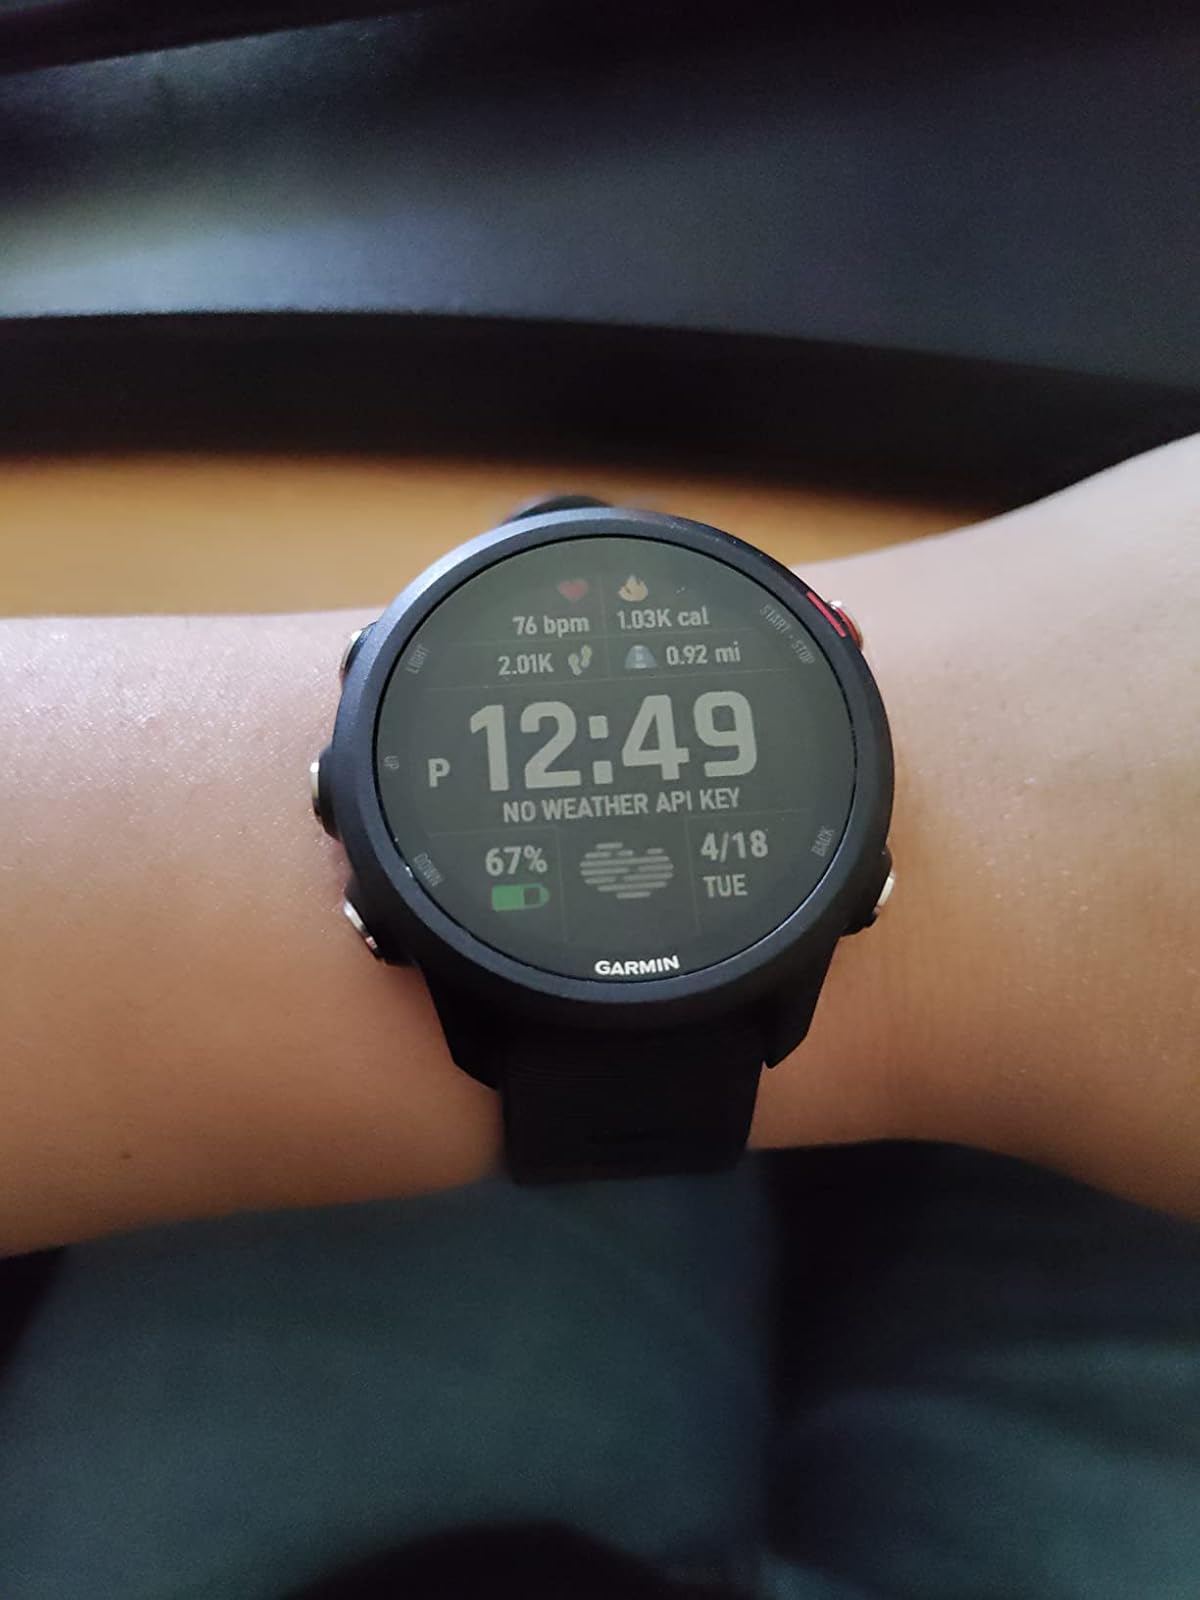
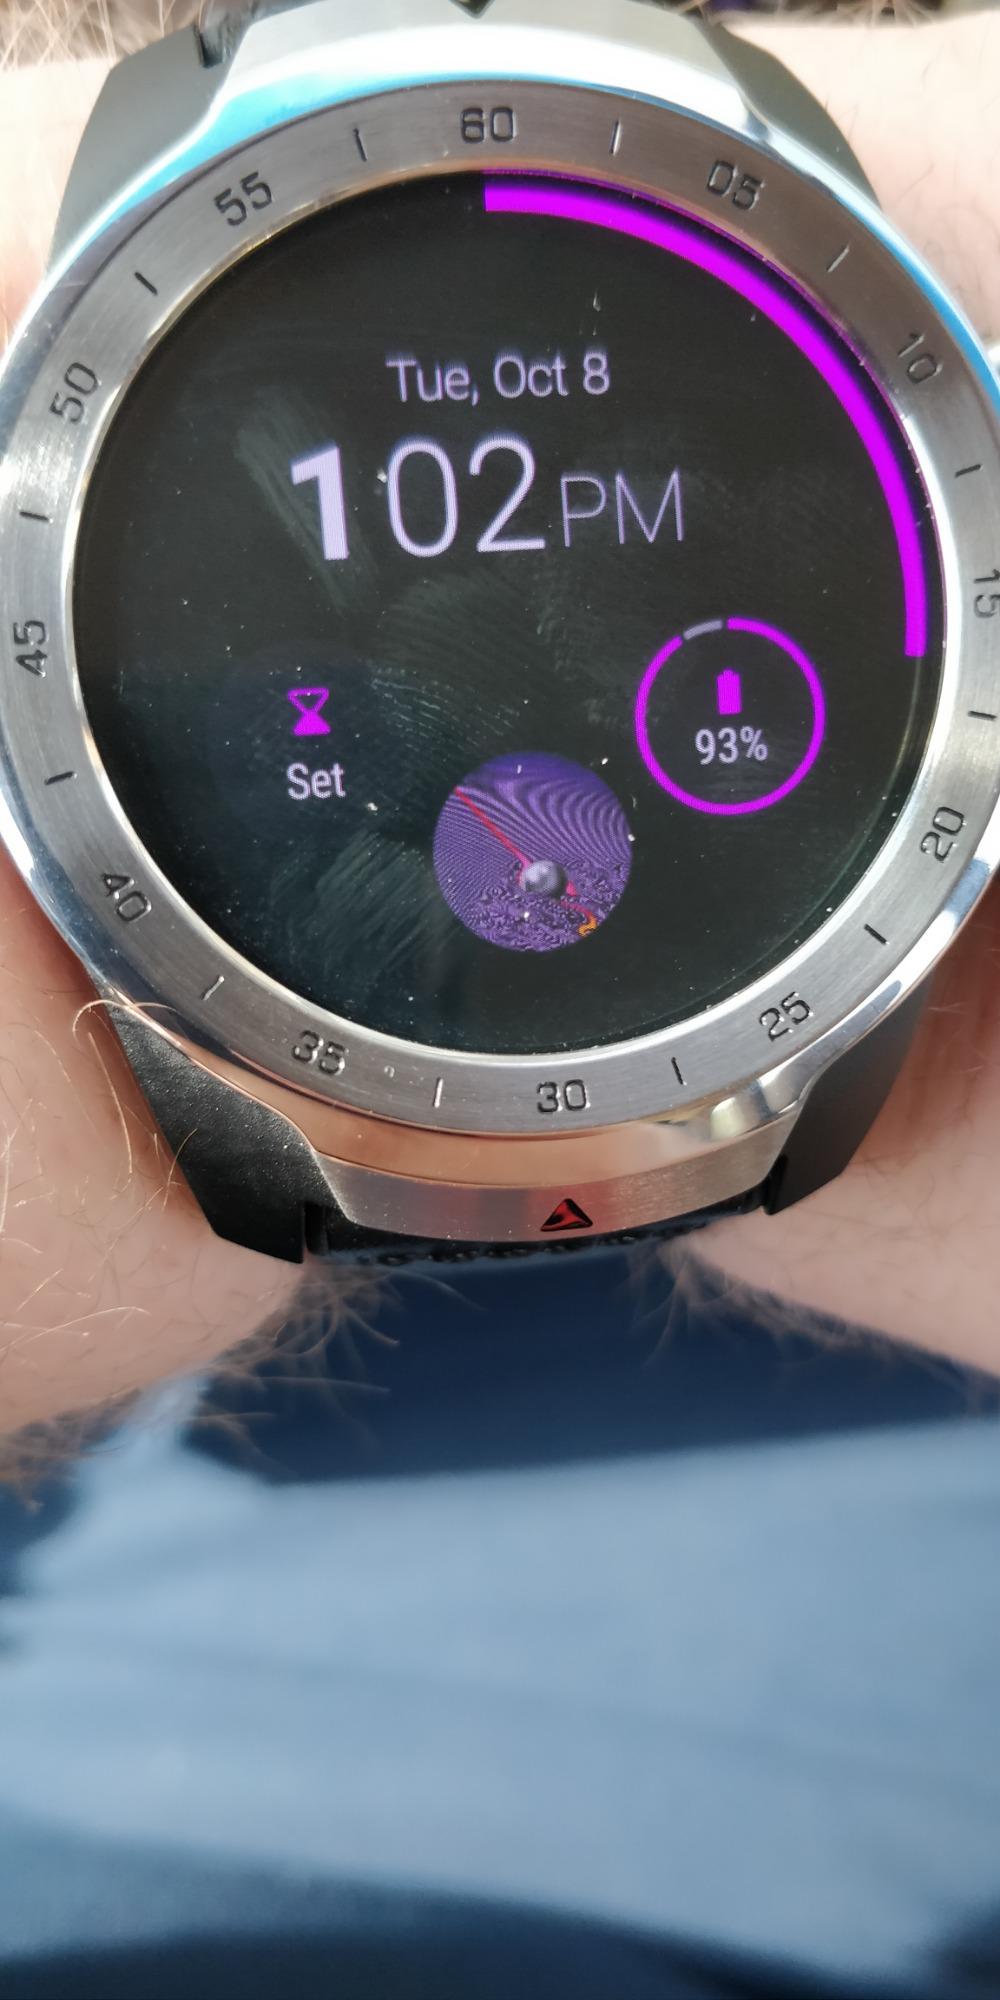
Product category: smartwatch
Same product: no